History of the United Kingdom

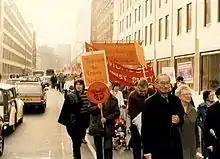
Miners' strike rally in London, 1984

The Royal Navy dominated the seas, defeating the smaller German fleet in the only major naval battle of the war, the Battle of Jutland in 1916. Germany was blockaded, leading to an increasing shortage of food. Germany's naval strategy increasingly turned towards use of U-boats to strike back against the British, despite the risk of triggering war with the powerful neutral power, the United States. Berlin declared the water routes to Britain were war zones where any ship, neutral or otherwise, was a target. Nevertheless, international route law required giving the crew and passengers an opportunity to get into their lifeboats. In May 1915, a U-boat, without warning, torpedoed the British passenger liner Lusitania; it sank in 18 minutes, drowning over 1000 civilians including over 100 Americans. Vigorous protests by American President Woodrow Wilson forced Berlin to abandon unrestricted submarine warfare. With victory over Russia in 1917, the German high command now calculated it could finally have numerical superiority on the Western Front. Planning for a massive spring offensive in 1918, it resumed the sinking of all merchant ships without warning, even if they were flying the American flag. The US entered the war alongside the Allies (without officially joining them), and provided the needed money and supplies to sustain the Allies' war efforts. The U-boat threat was ultimately defeated by a convoy system across the Atlantic.